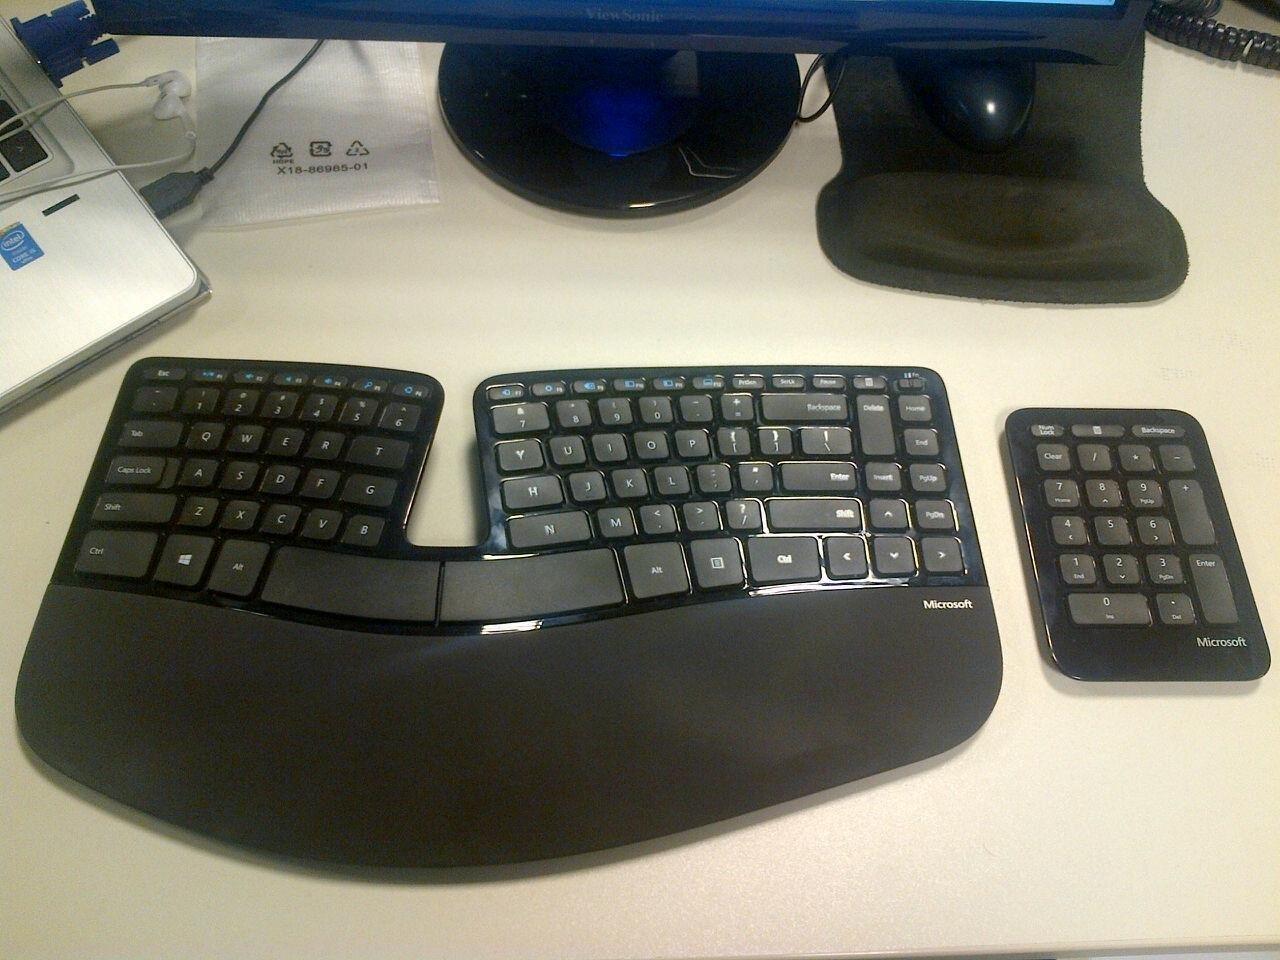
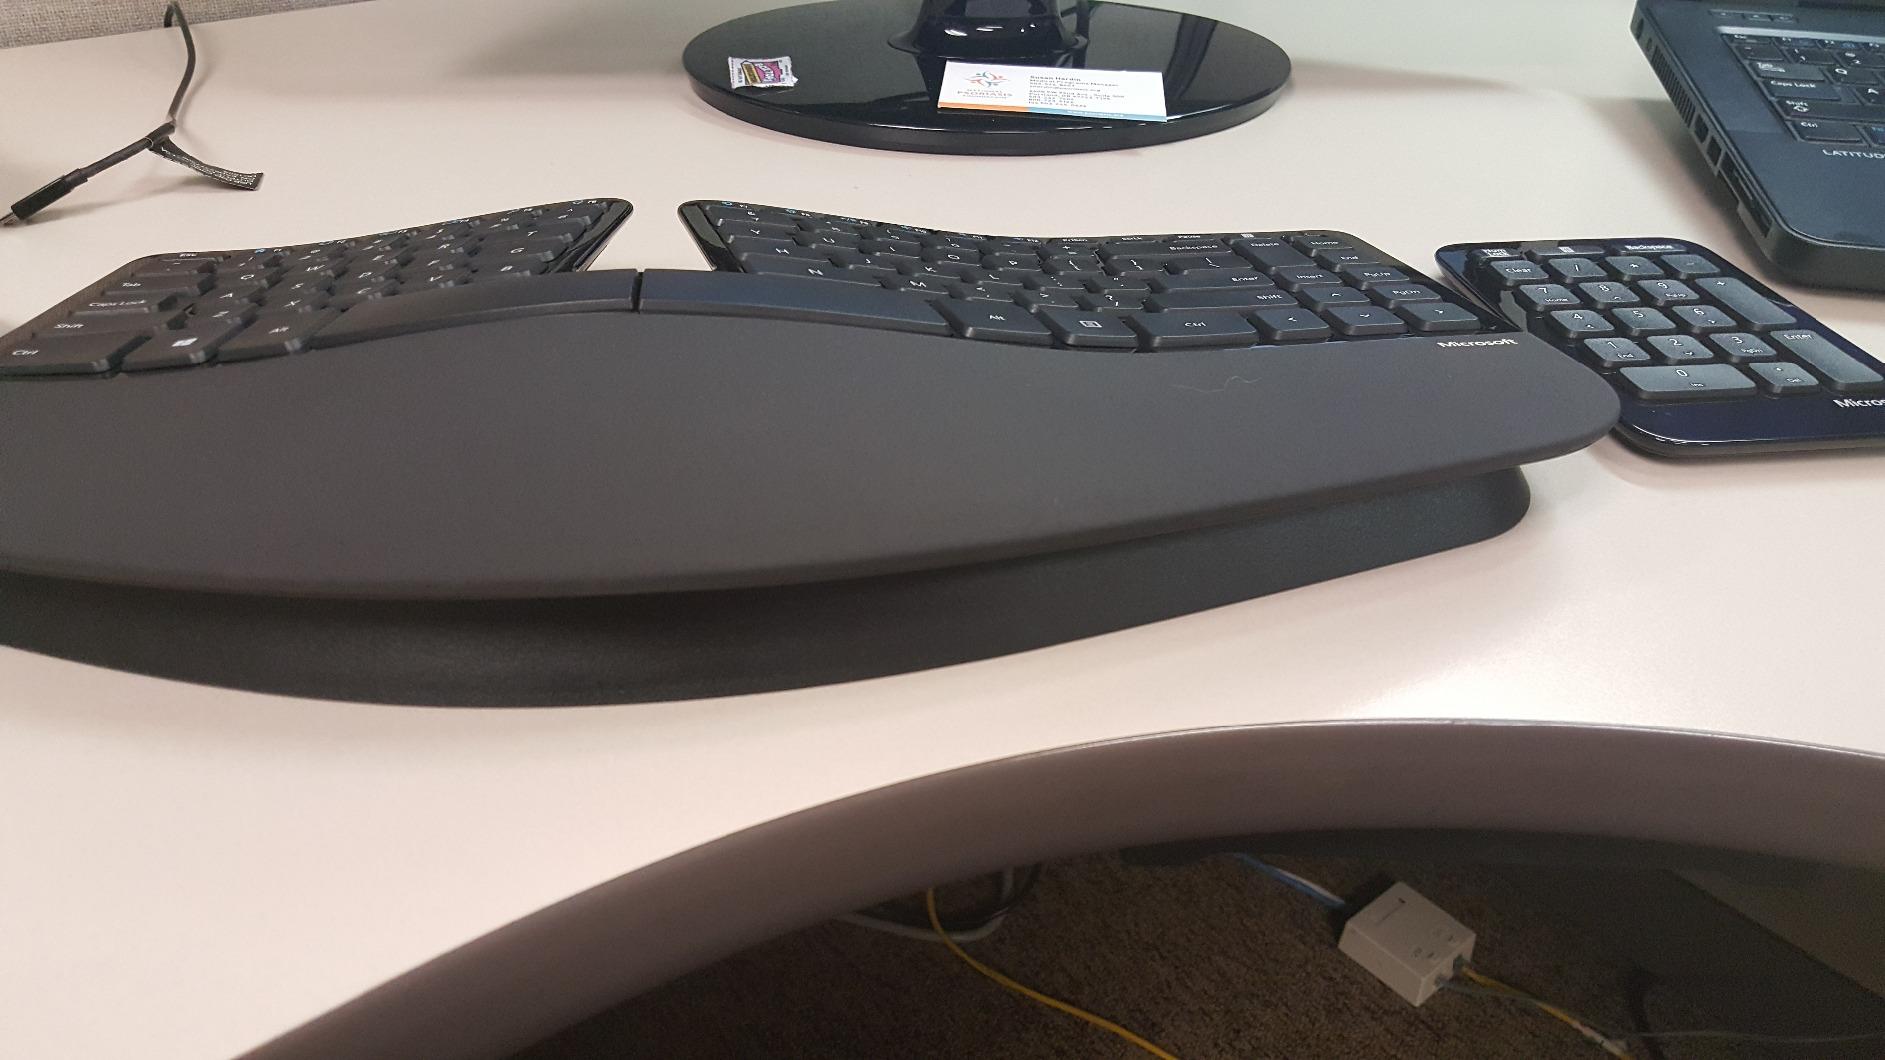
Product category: keyboard
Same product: yes